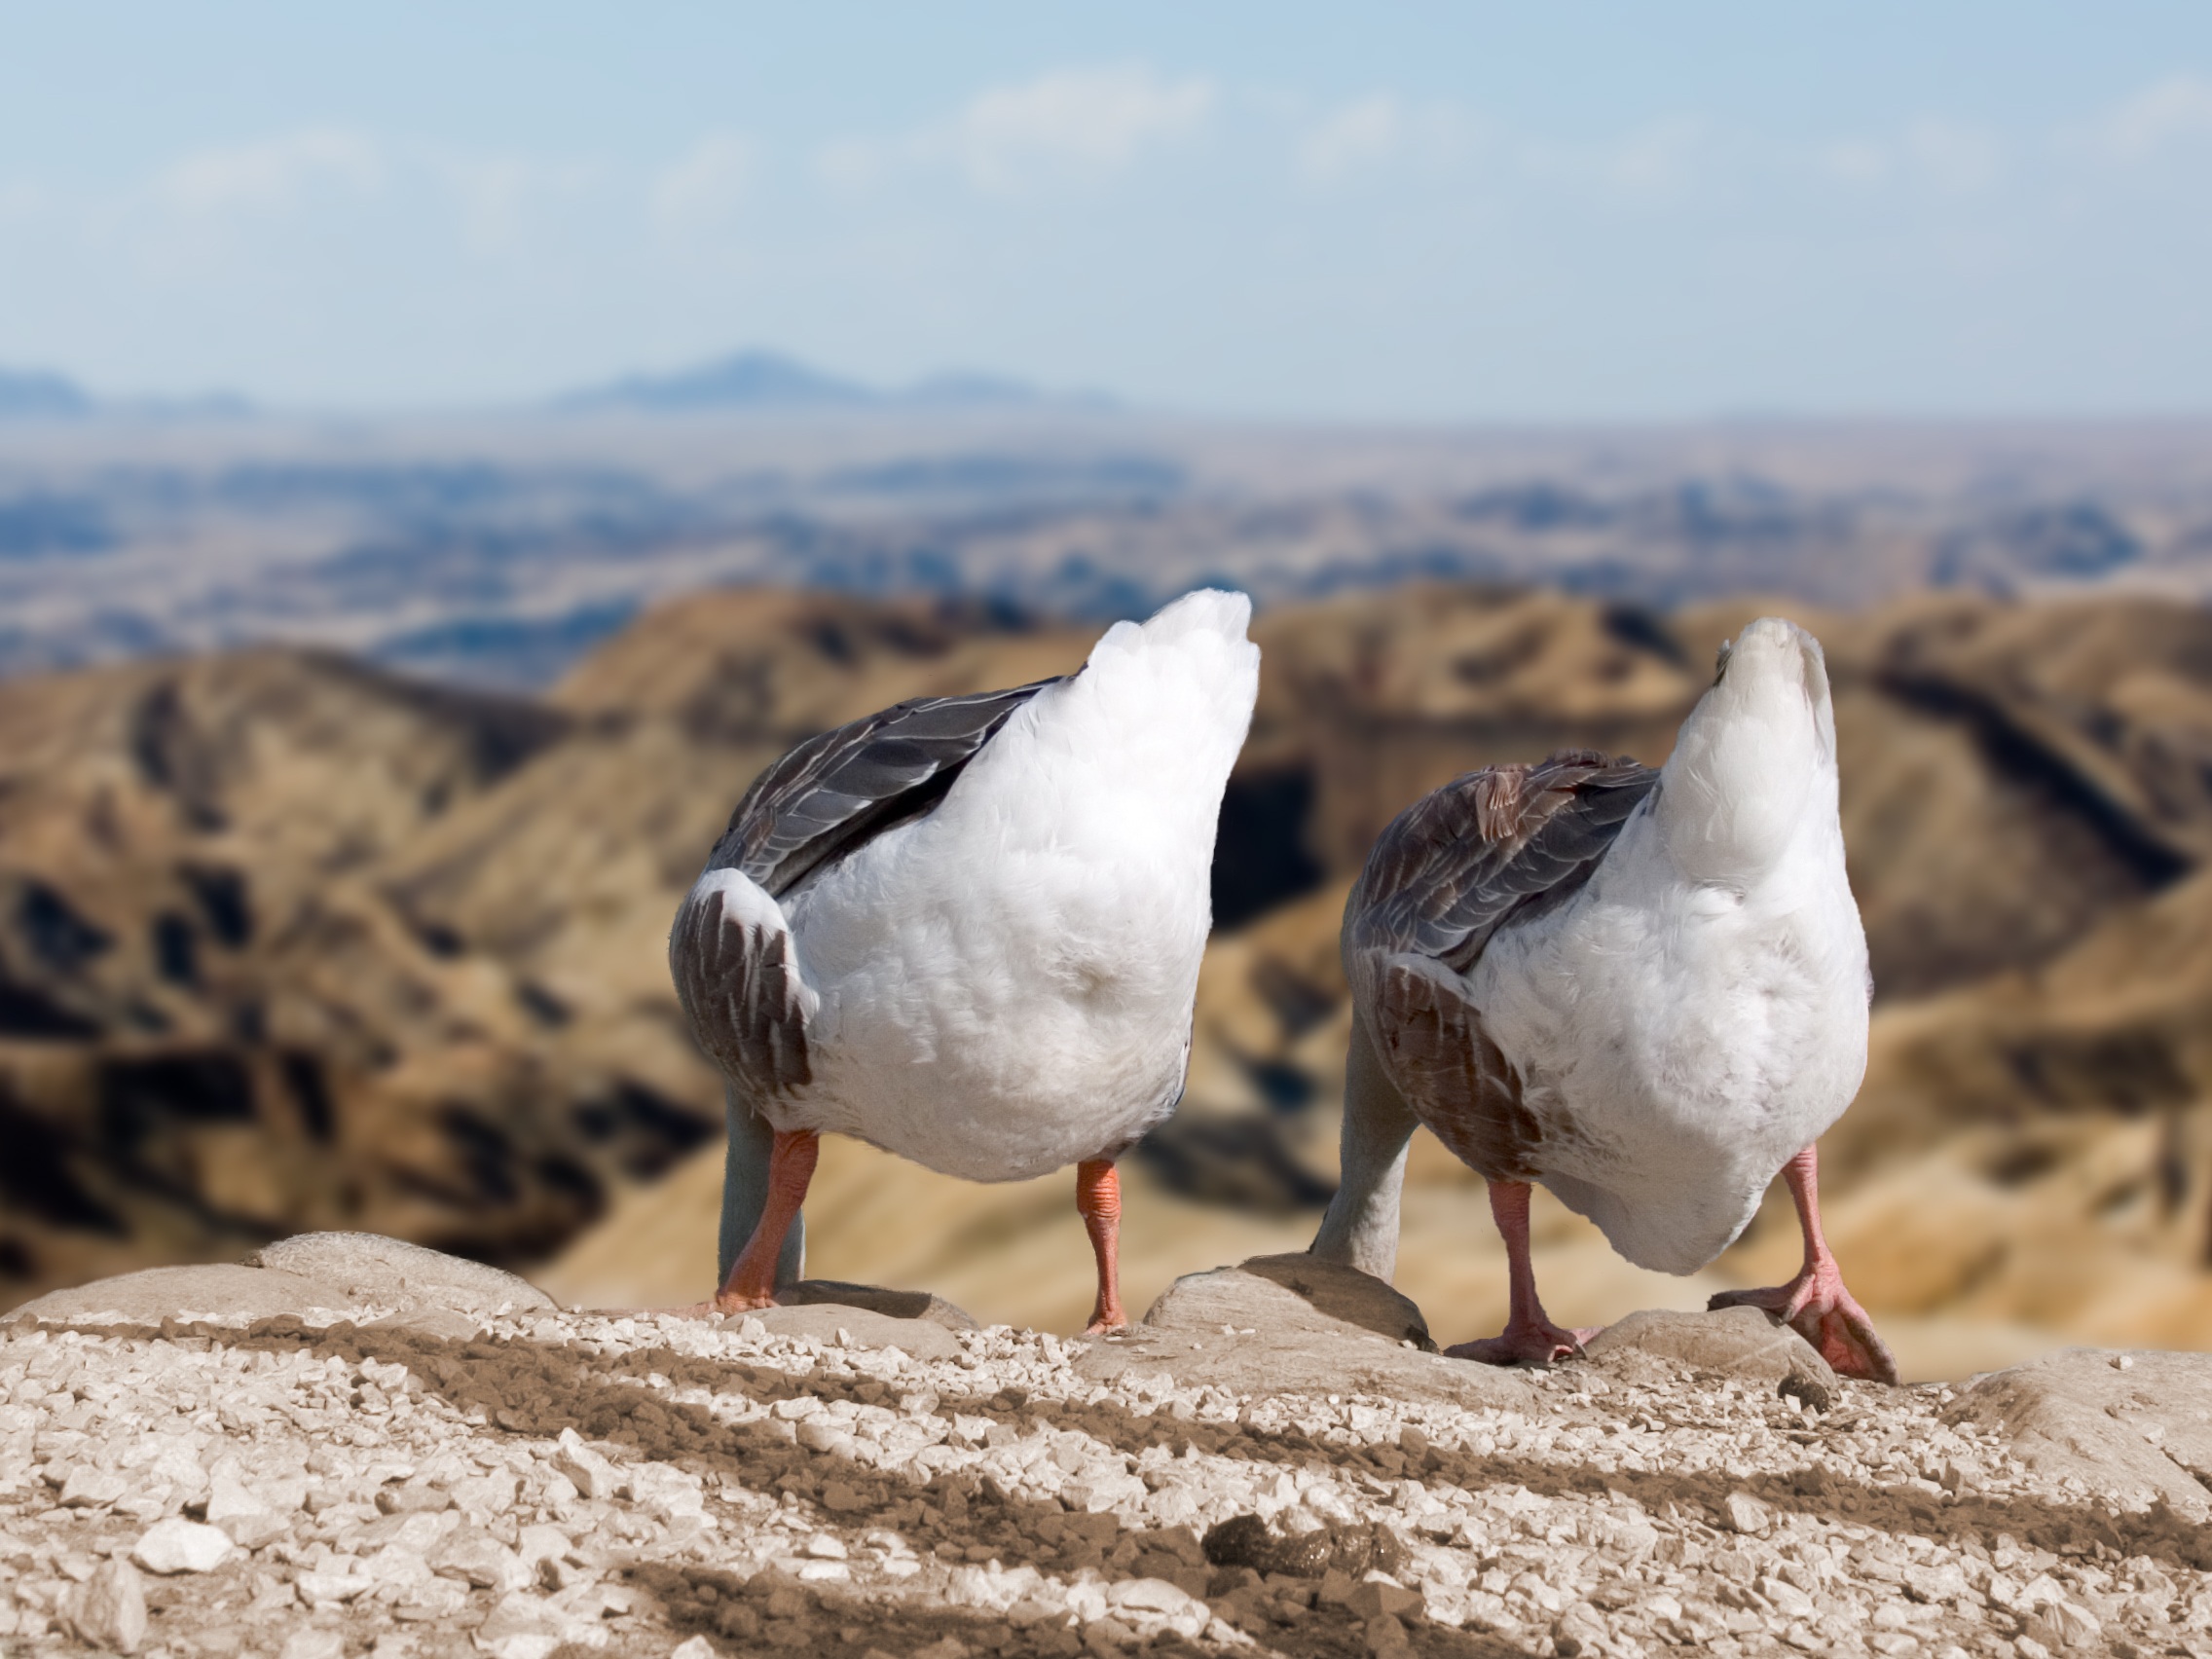
sea, nature, sand, rock, bird, seabird, wildlife, fauna, birds, fun, animals, deep, goose, geese, vertebrate, funny, humor, water bird, abyss, rump